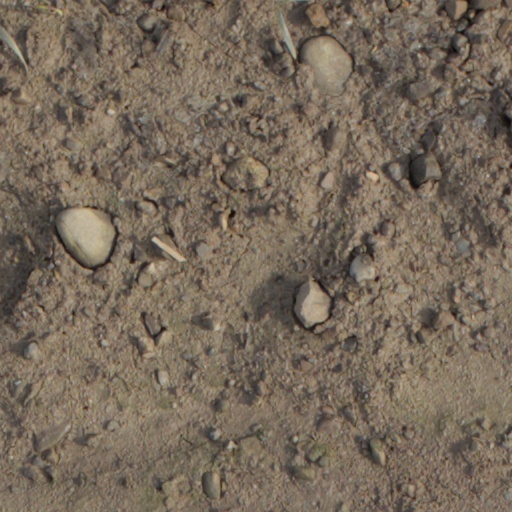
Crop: wheat